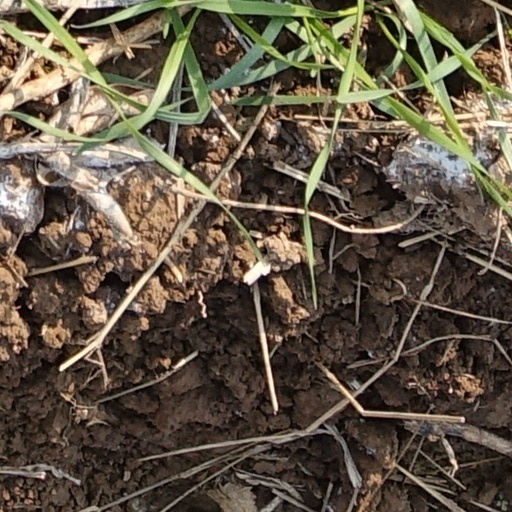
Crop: wheat